Air Liquide

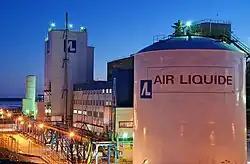
An Air Liquide industrial plant

Air Liquide S.A. (literally "liquid air") is a French multinational company which supplies industrial gases and services to various industries including medical, chemical and electronic manufacturers. Founded in 1902, Air Liquide is the second largest global supplier of industrial gases by revenues (after Linde plc) and has operations in over 70 countries.